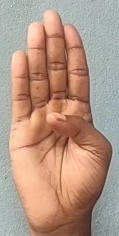
ASL sign: B